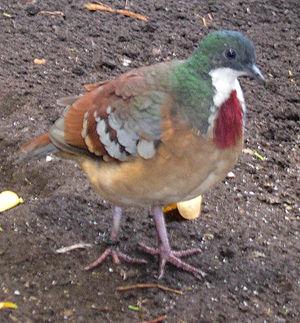
La Gallicolombe de Bartlett est une espèce de colombidés de 35 cm de long